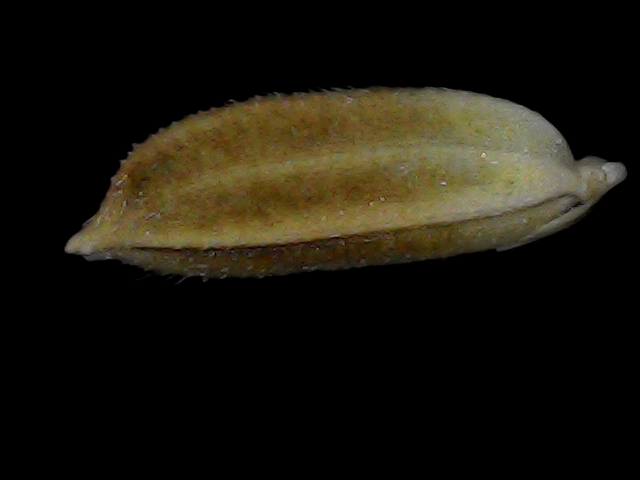
Rice variety: Bd56